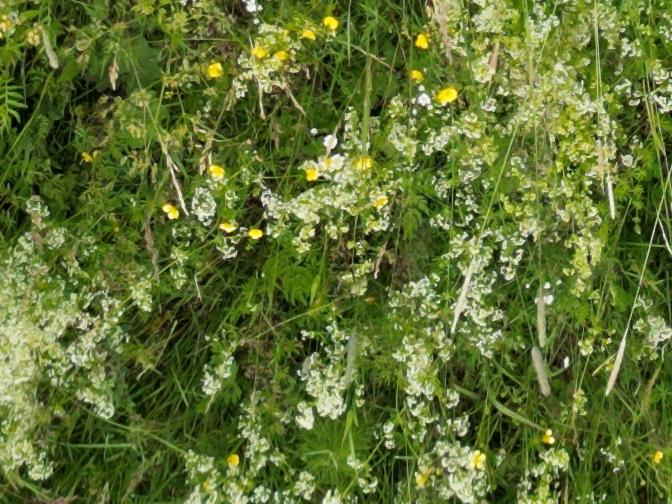
Flowers visible: yarrow flowers, yarrow flowers, yarrow flowers, yarrow flowers